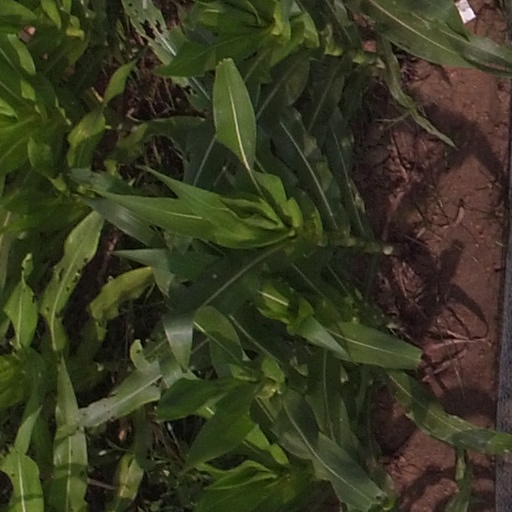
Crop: maize; corn